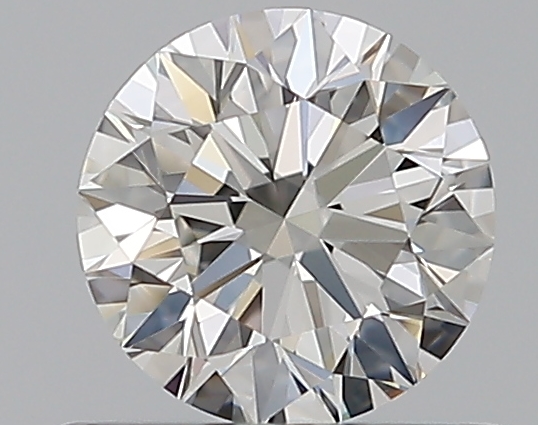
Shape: round
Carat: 0.5
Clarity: VVS1
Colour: H
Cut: EX
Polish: EX
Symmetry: EX
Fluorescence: N
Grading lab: GIA
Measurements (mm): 5.03 x 5.06 x 3.14